Hoppers Crossing SC

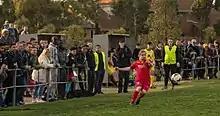
Matchday at Grange Reserve as the crowd watches on

Hoppers Crossing SC is a football (soccer) club based in Hoppers Crossing, Victoria, Australia. The club was formerly known as the Mossfiel Rangers Soccer Club which was formed by club founders Ken Slack, Ray Wilkinson, Stan Walkden and Ron Tutchell in 1971.